Women in baseball

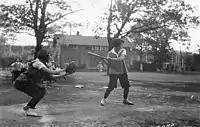
Women playing baseball at the University of Wisconsin–Madison in 1928

Women have a long history in American baseball and many women's teams have existed over the years. Baseball was played at women's colleges in New York and New England as early as the mid-nineteenth century; teams were formed at Vassar College, Smith College, Wellesley College, and Mount Holyoke College. An African American women's team, the Philadelphia Dolly Vardens, was formed in 1867.